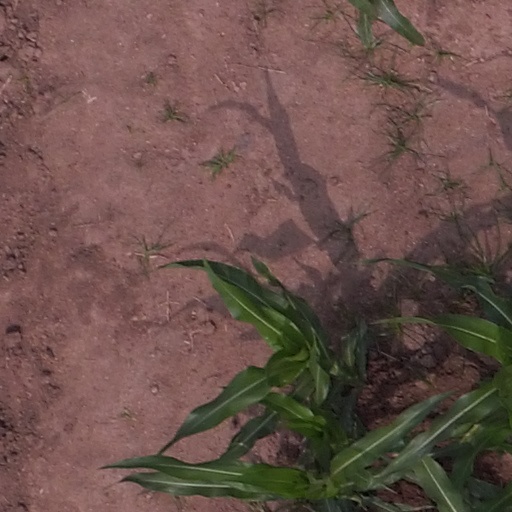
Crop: maize; corn